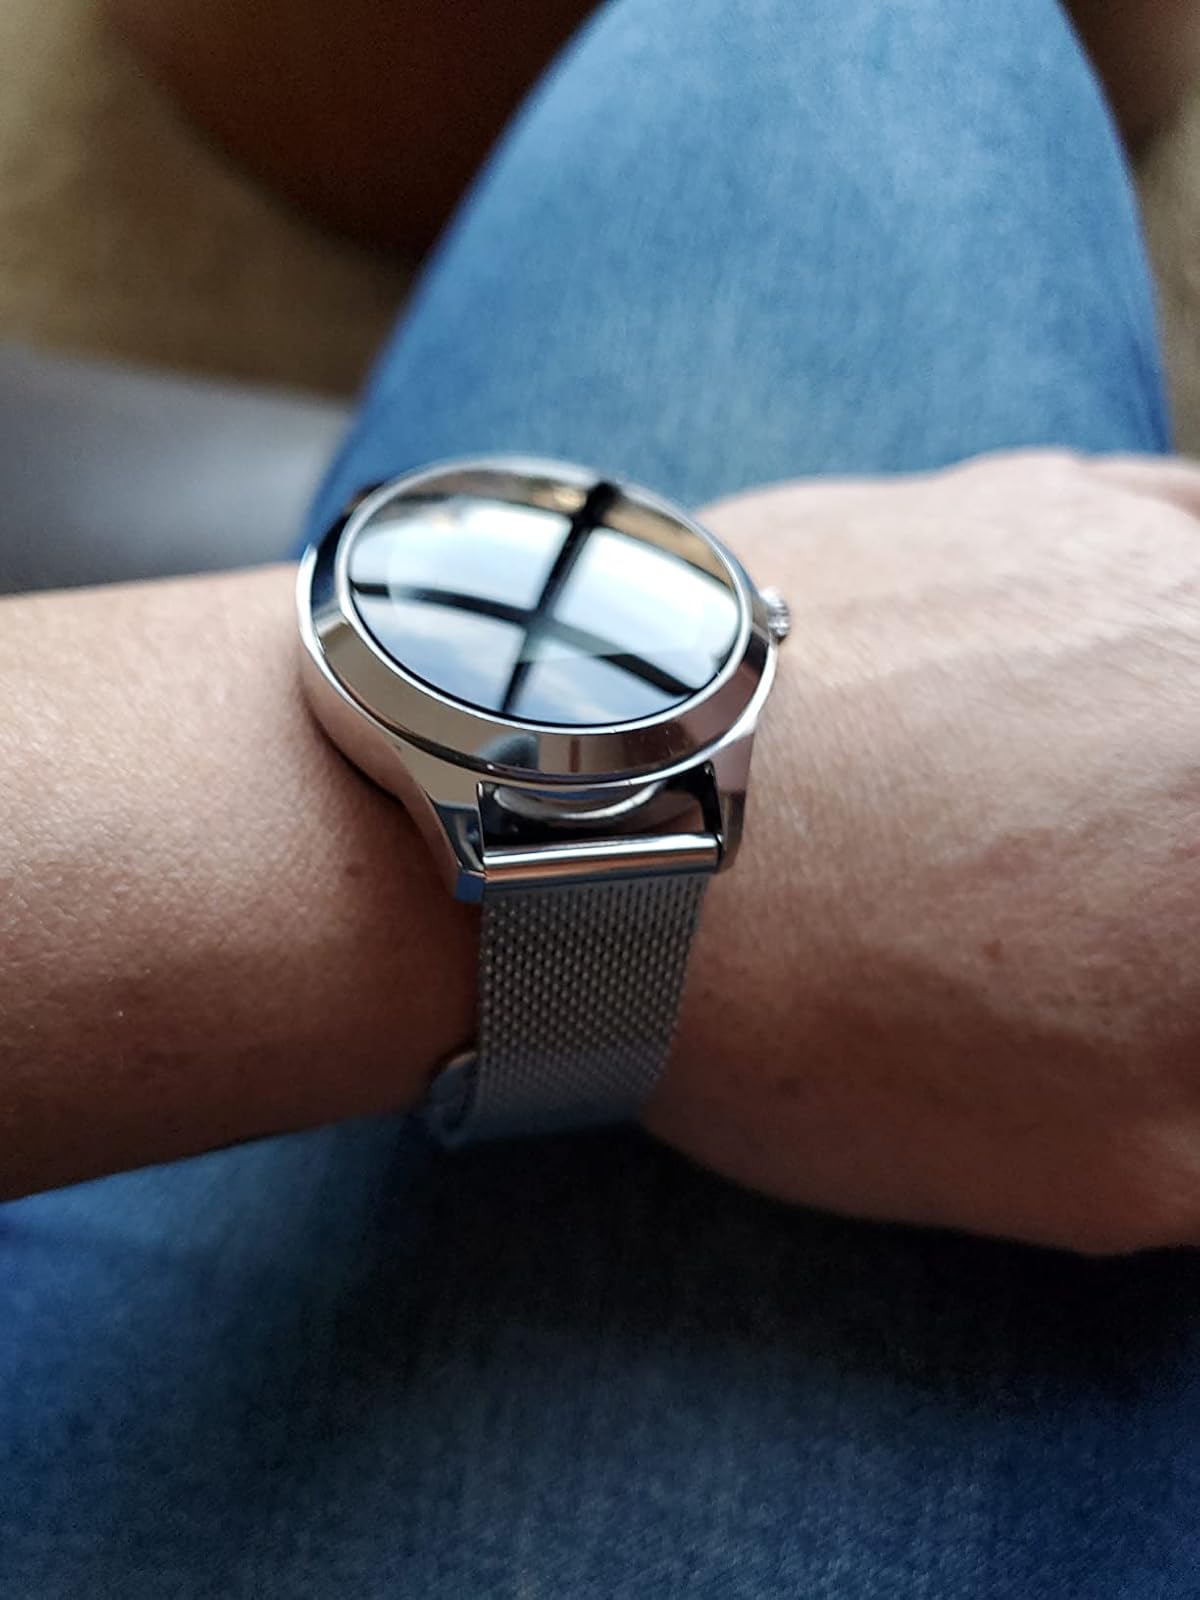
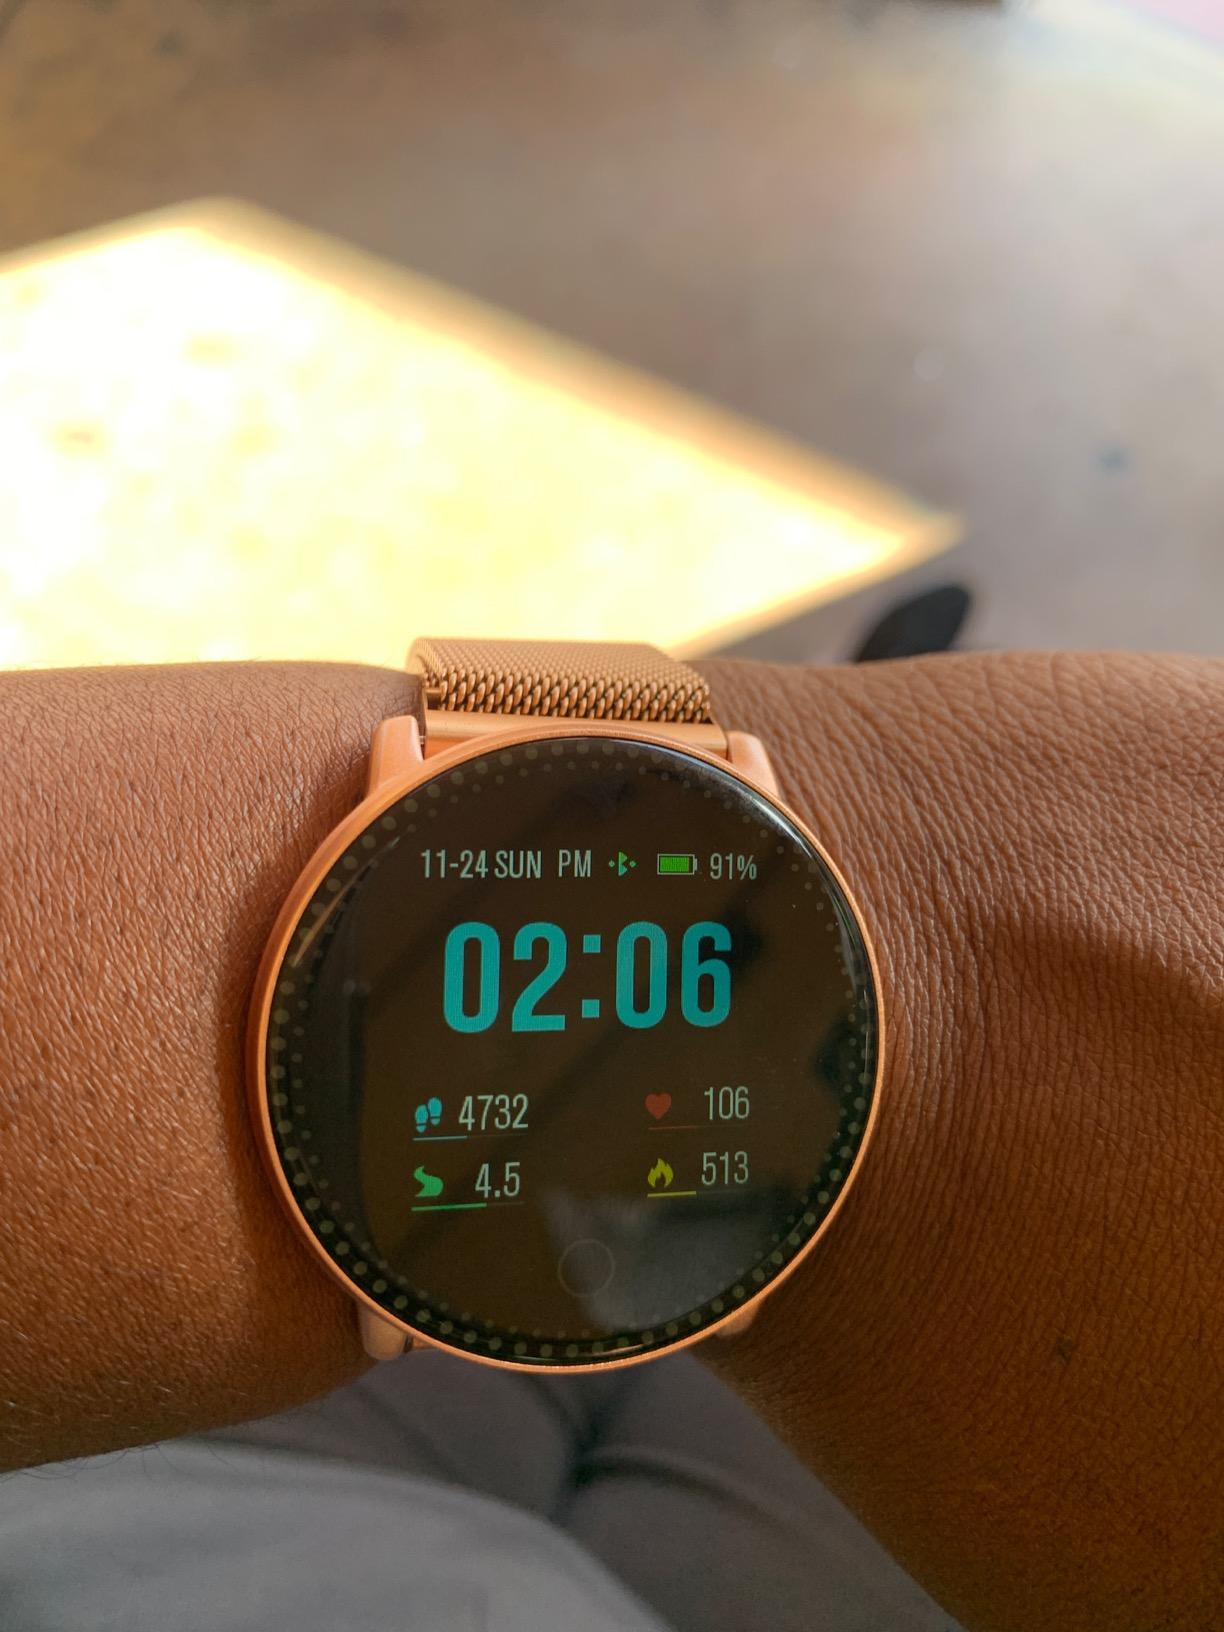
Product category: smartwatch
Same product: no